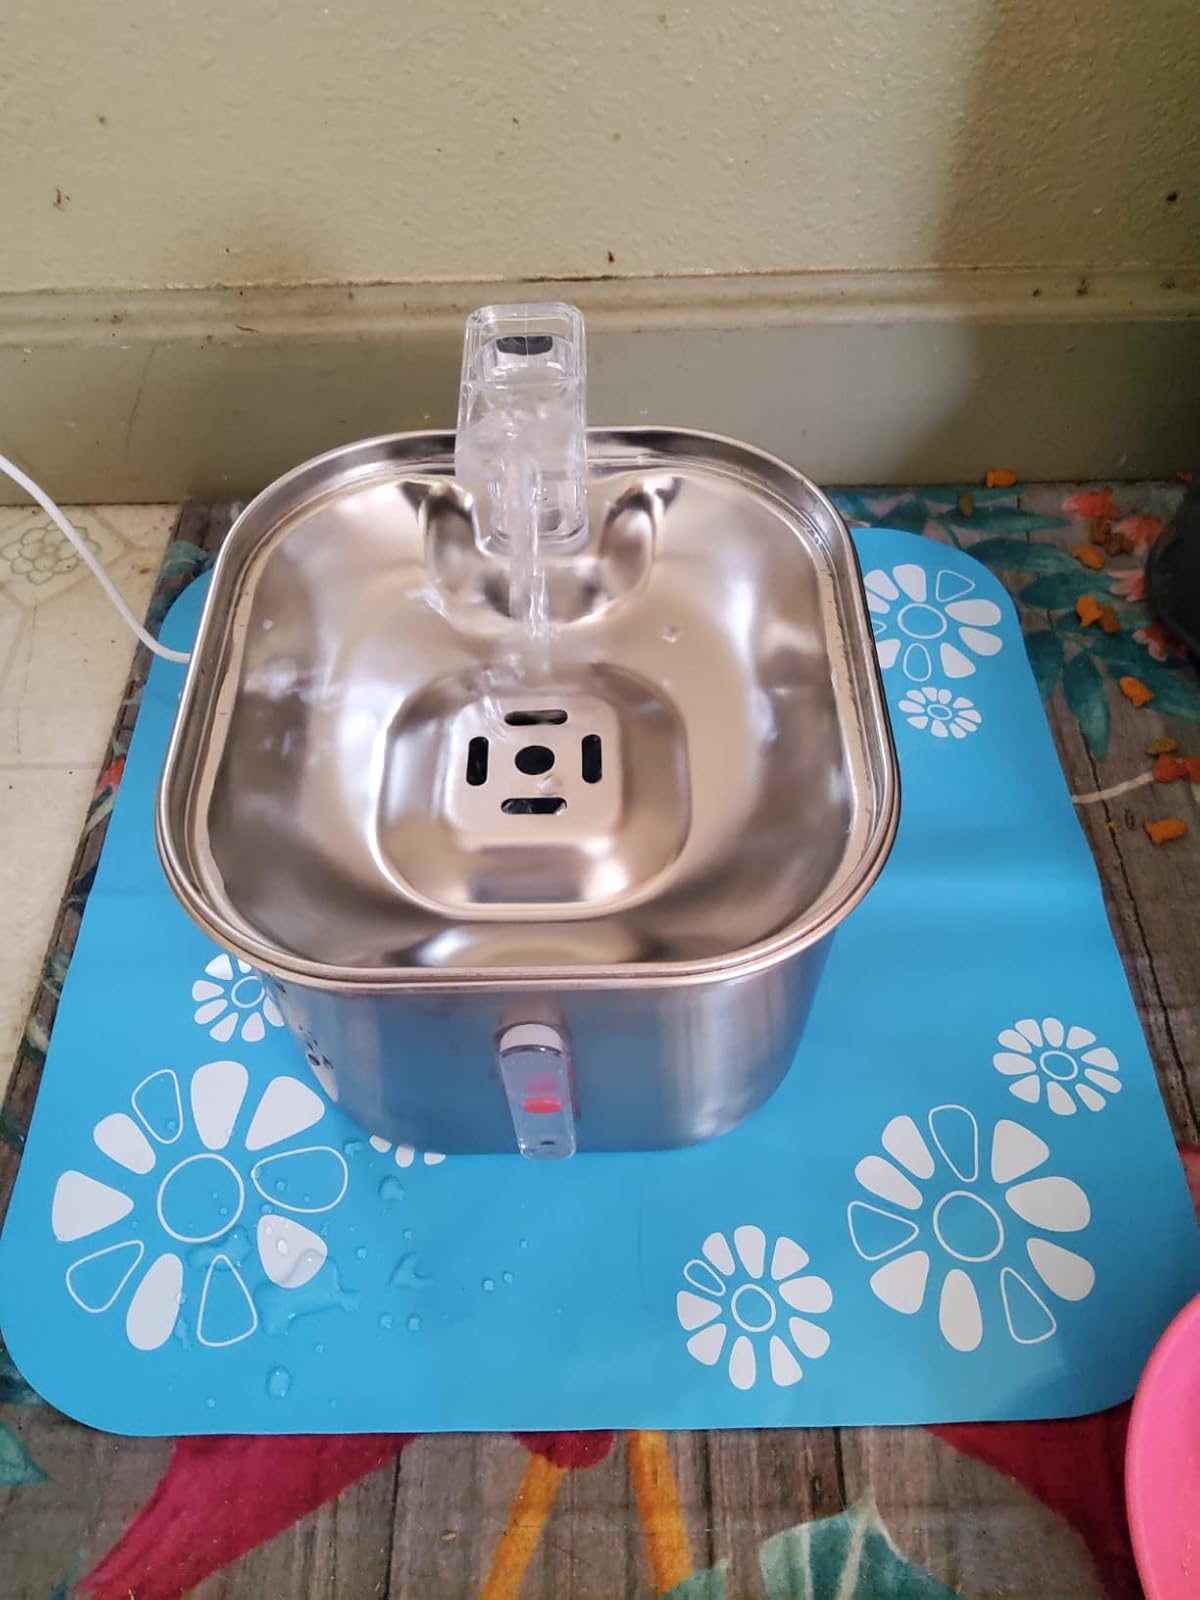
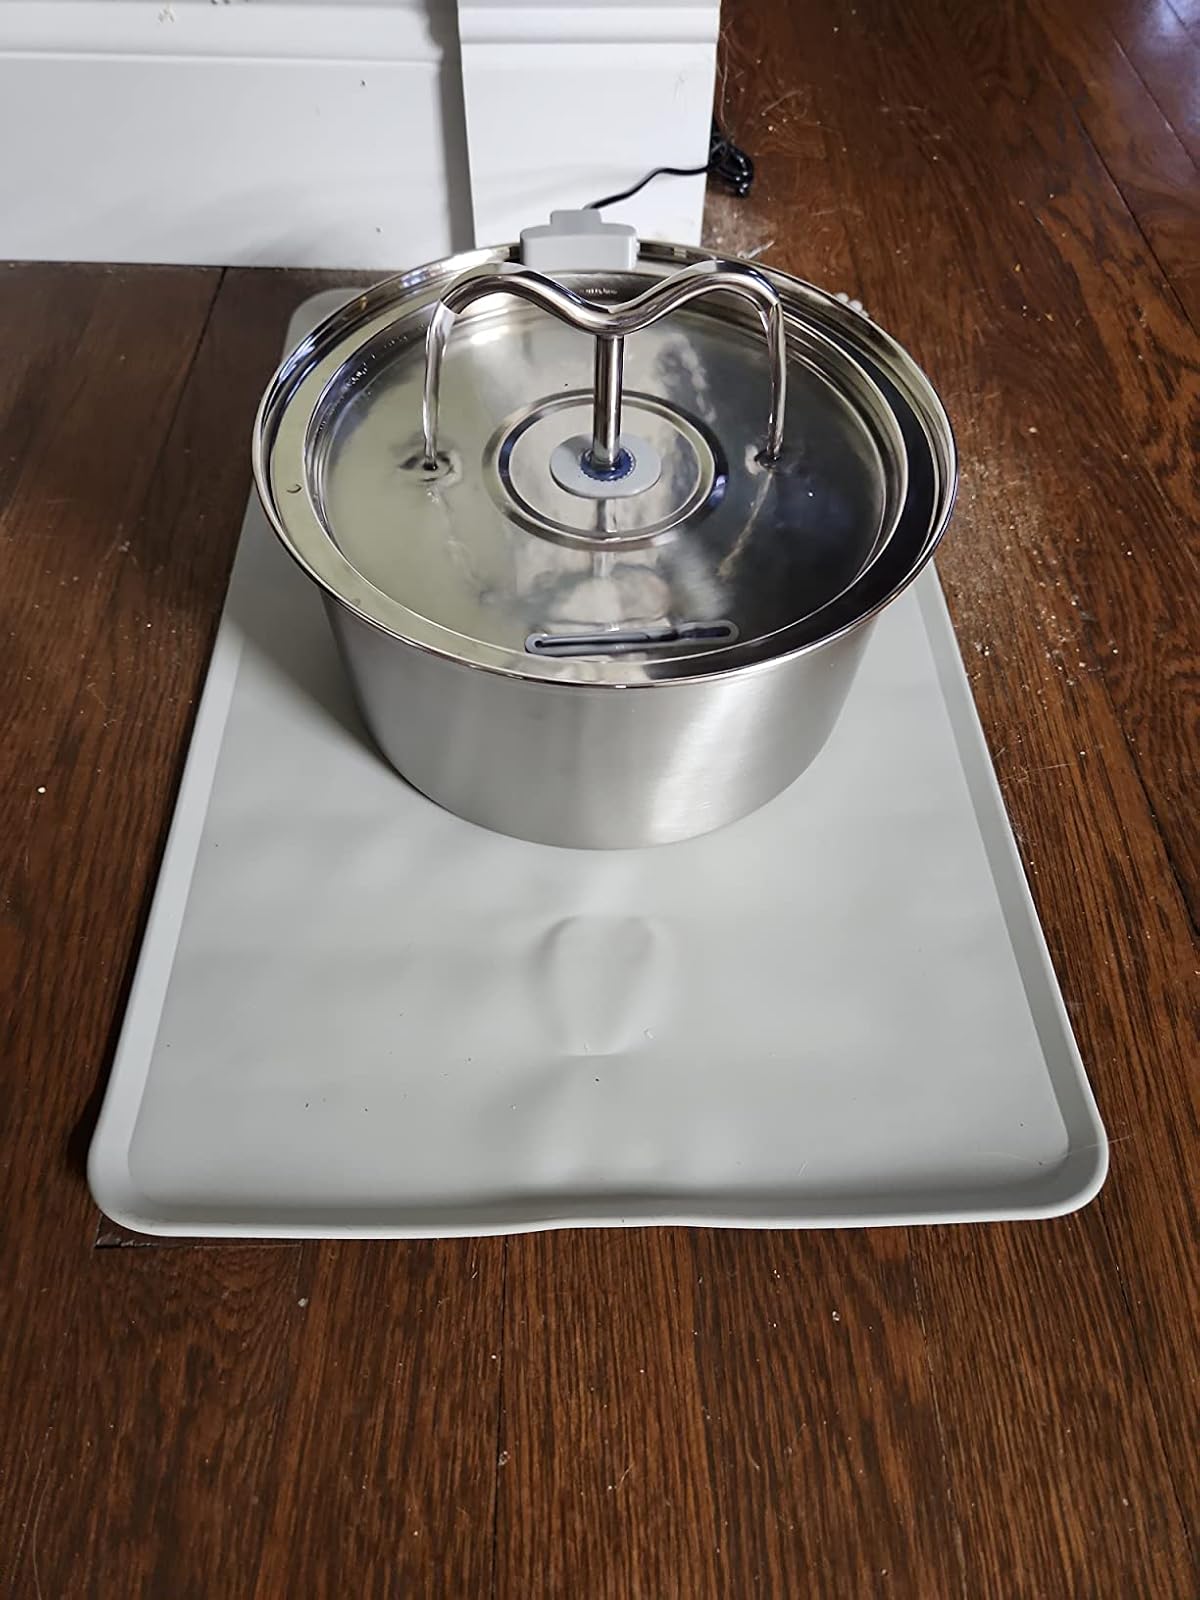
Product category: items_bowl
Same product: no